Overwatch animated media

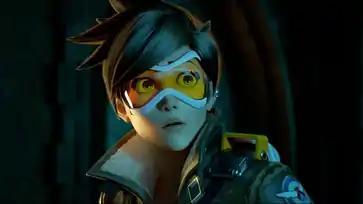
Tracer in the "Alive" short

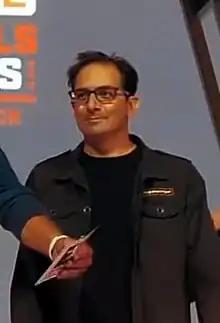
"Overwatch" Lead designer Jeff Kaplan in 2019

"Overwatch"s animated media is interconnected, taking place in the same continuity. Through this animated media, in conjunction with comics and fictional news reports, Blizzard developed the story of "Overwatch", rather than including it in the video game. Within the video game, the story is instead "hinted at through environments and character quips, with each individual personality reacting to the events of the battle in their own way", as Kirk McKeand of "The Telegraph" detailed.